Brazilian Constituent Assembly (1823)

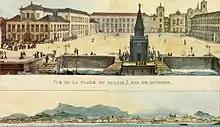
View of the Imperial Palace (left) where Pedro I watched from afar the work of the Constituent Assembly taking place in the building next door.

The two allied factions enlisted the emperor's close friends on their side, who tried to end the monarch's friendship with José Bonifácio. Seeing most of the Assembly openly dissatisfied with the Andrada ministry and influenced by his friends, who identified with the interests of the Portuguese, Pedro I dismissed the ministers of state. A war of attacks began between the country's newspapers, which defended one political faction or the other.